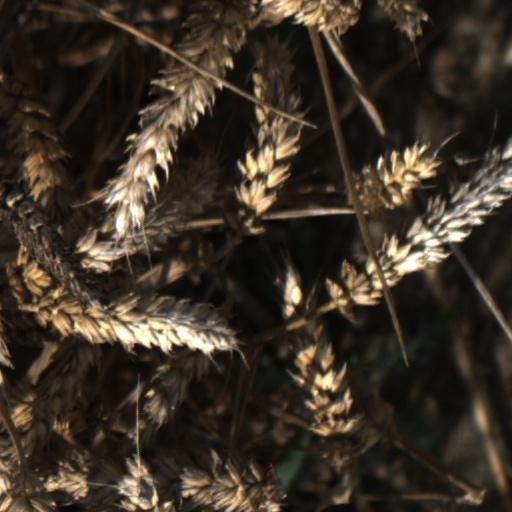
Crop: wheat